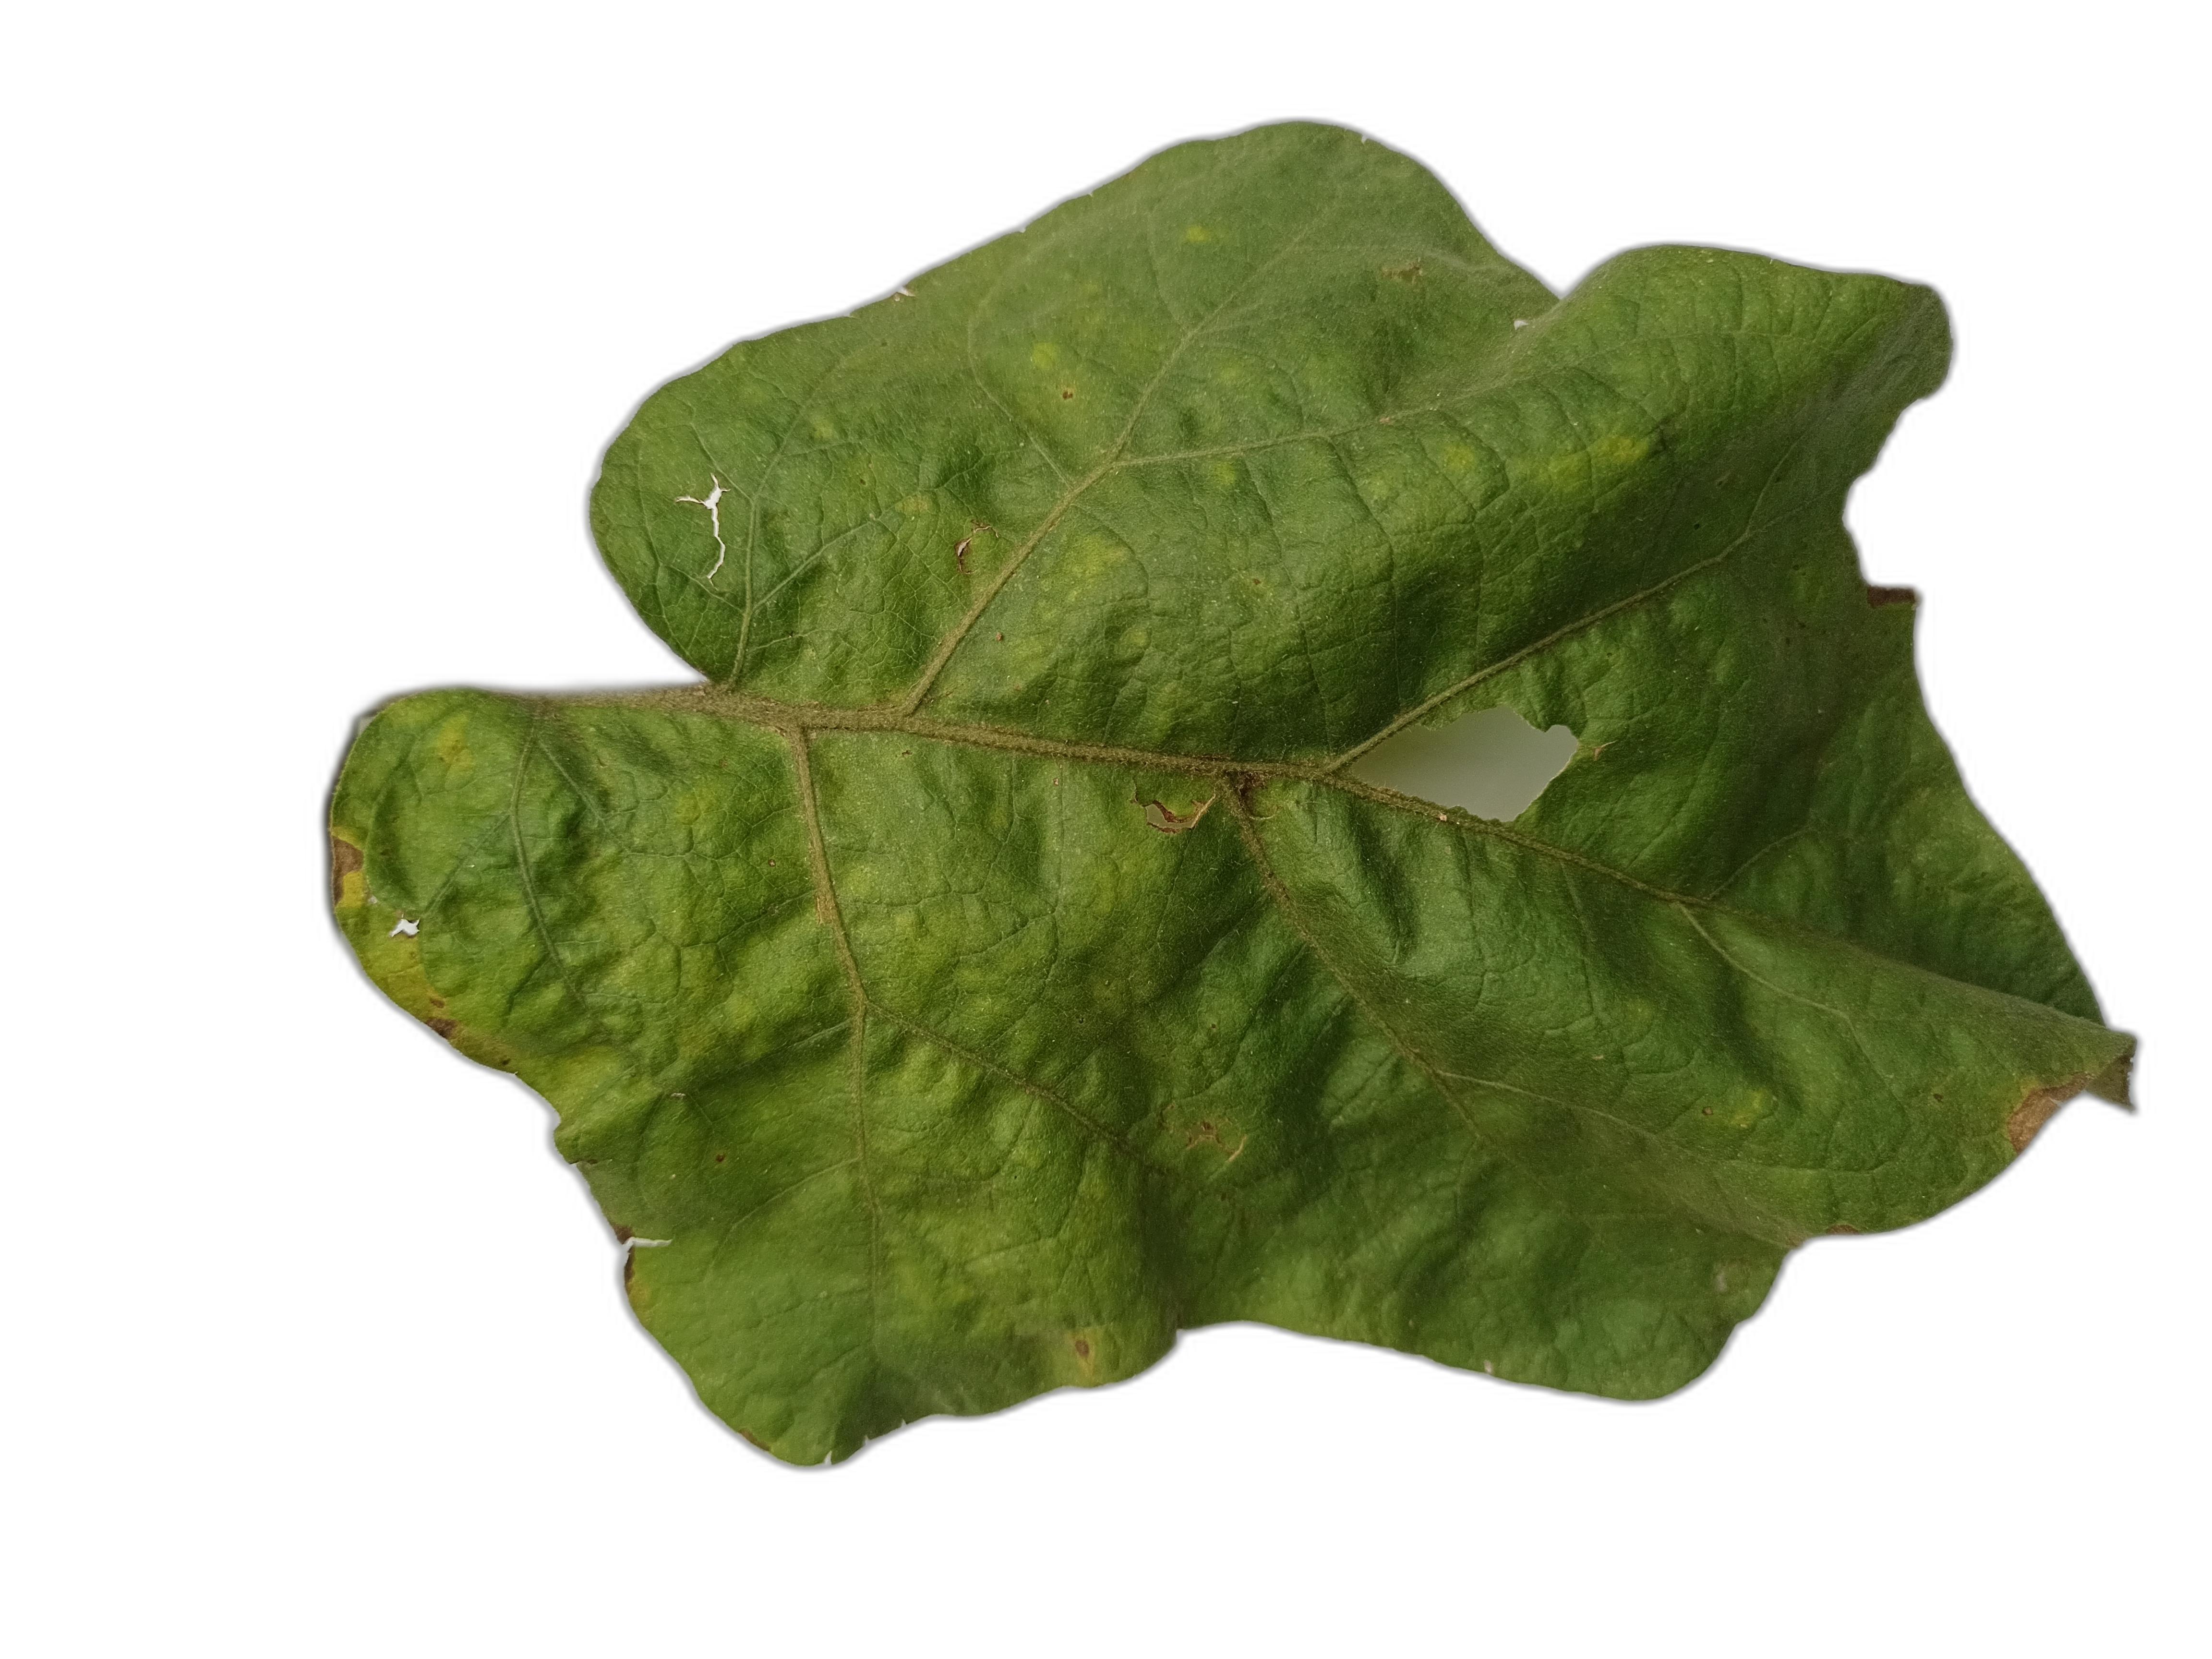
Label: Leaf Spot Disease